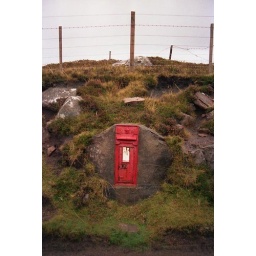
Highland postal and telecommunications services #3. Post box on the road near Red Point, Gairloch, September 1985